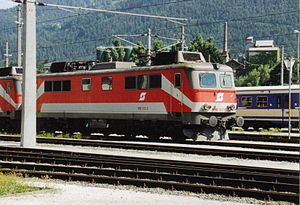
Vorarlberg / Infrastruktur
ÖBB-lokomotiv i Bludenz på Arlbergbahn
Vorarlberg er den vestligst beliggende delstat i Østrig og den næstmindste af de 9 delstater. Vorarlberg ligger mellem Bodensøen, Rhinen og Arlbergpasset. Vorarlberg grænser mod Tyskland, Schweiz og Liechtenstein samt den østrigske delstat Tyrol. Delstaten har flere vintersportssteder, og turisme er en vigtig indtægtskilde, ligesom jern- og metalindustri har stor økonomisk betydning for regionen.